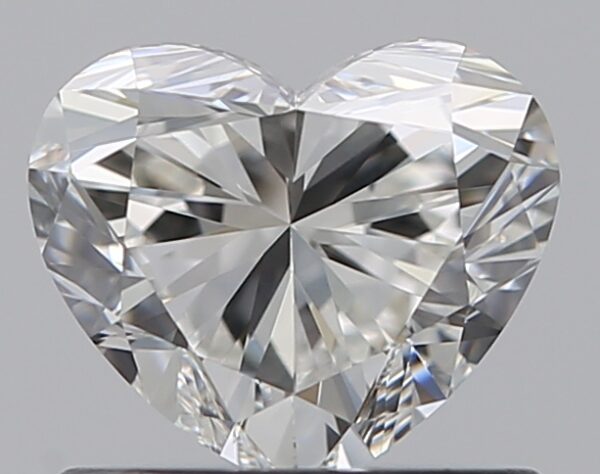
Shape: heart
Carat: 0.7
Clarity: VVS1
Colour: G
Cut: EX
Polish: EX
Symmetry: VG
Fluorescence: N
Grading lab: GIA
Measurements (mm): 5.16 x 6.1 x 3.66